Khwaja Yusuf Jan

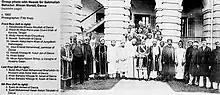
Jan pictured with the Muslim elite of Dacca.

Jan was born on 21 January 1850 to a Kashmiri Muslim family in Dhaka, Bengal Presidency, British India. He studied Arabic, Urdu, Persian, and English from home tutors. He organized the "Mohammedan Association" in 1883.